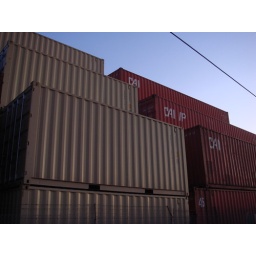
Some large storage boxes that always strike me on my walk from the office in Oakland.